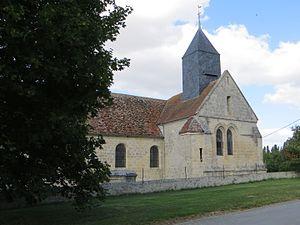
Vue générale de l'église
Sommelans est une commune française située dans le département de l'Aisne, en région Hauts-de-France.